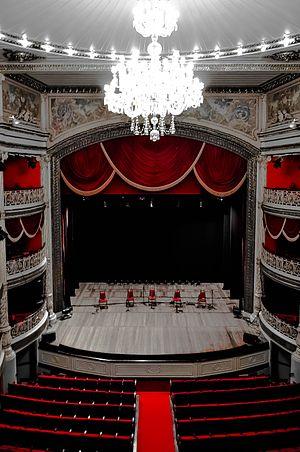
Recife ou Récife est la capitale de l'État du Pernambouc au Brésil.